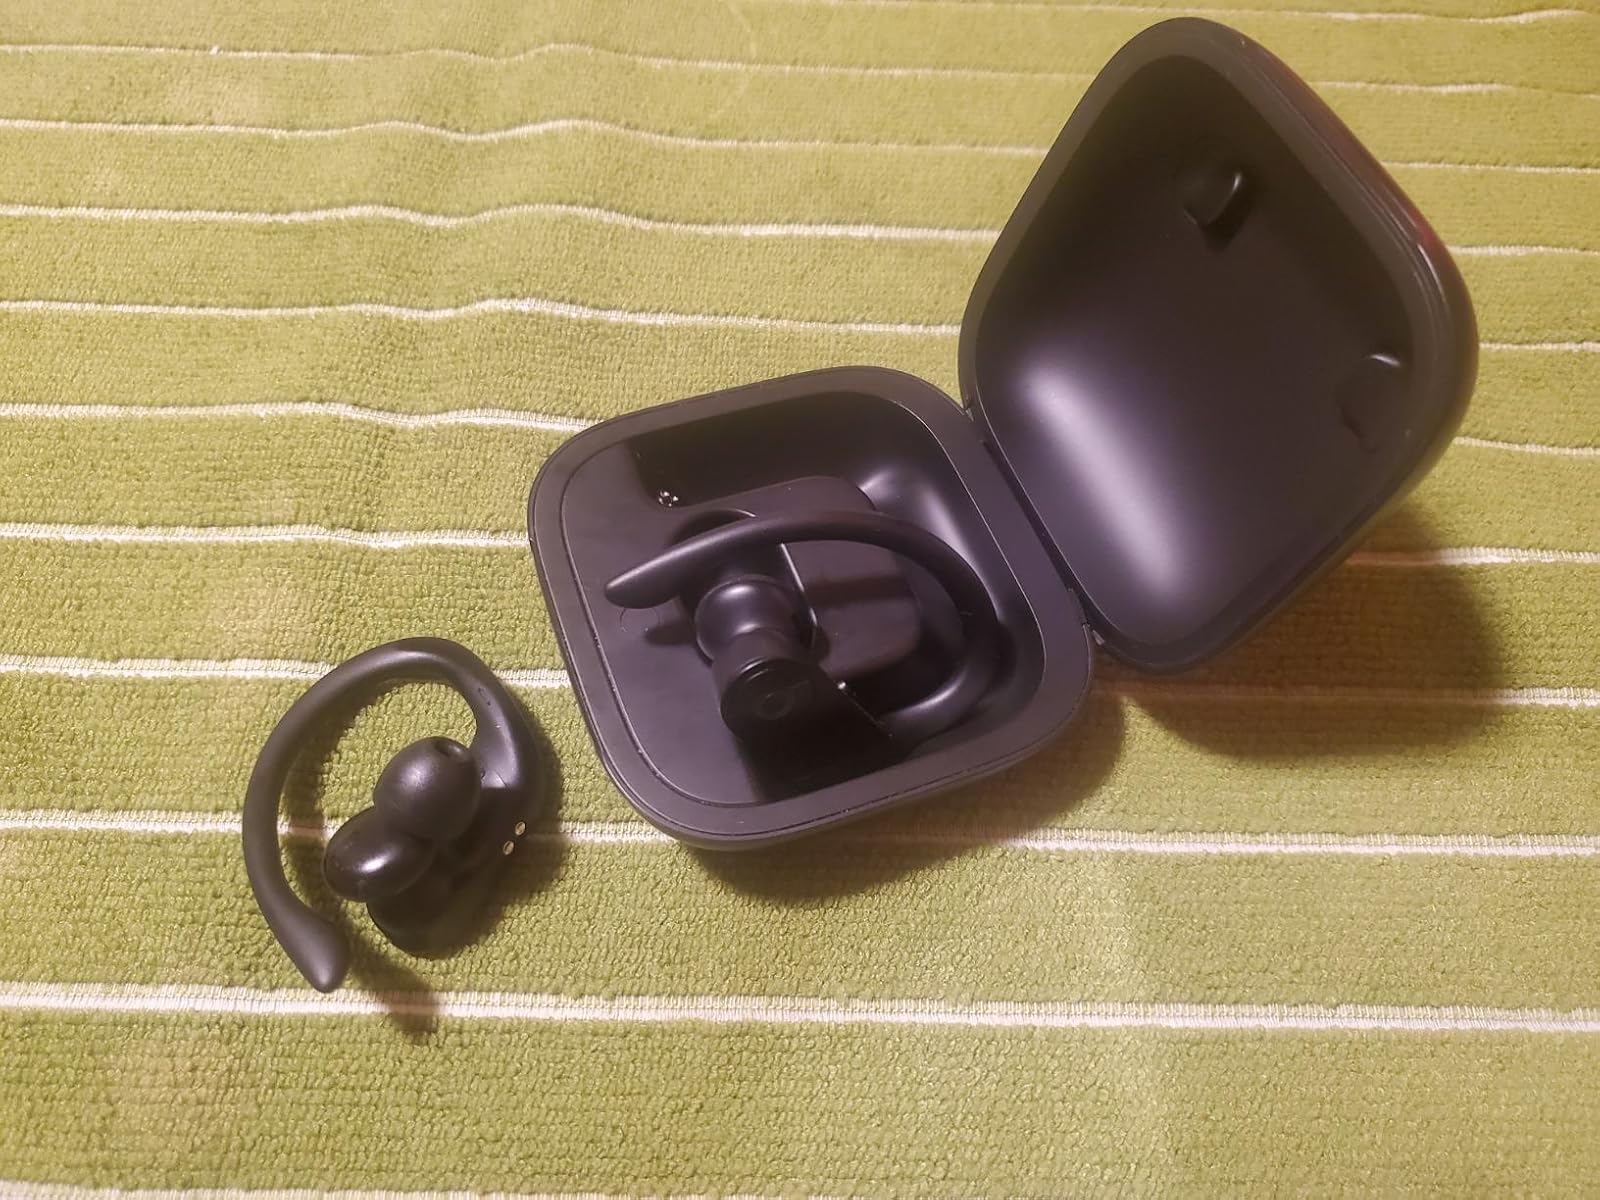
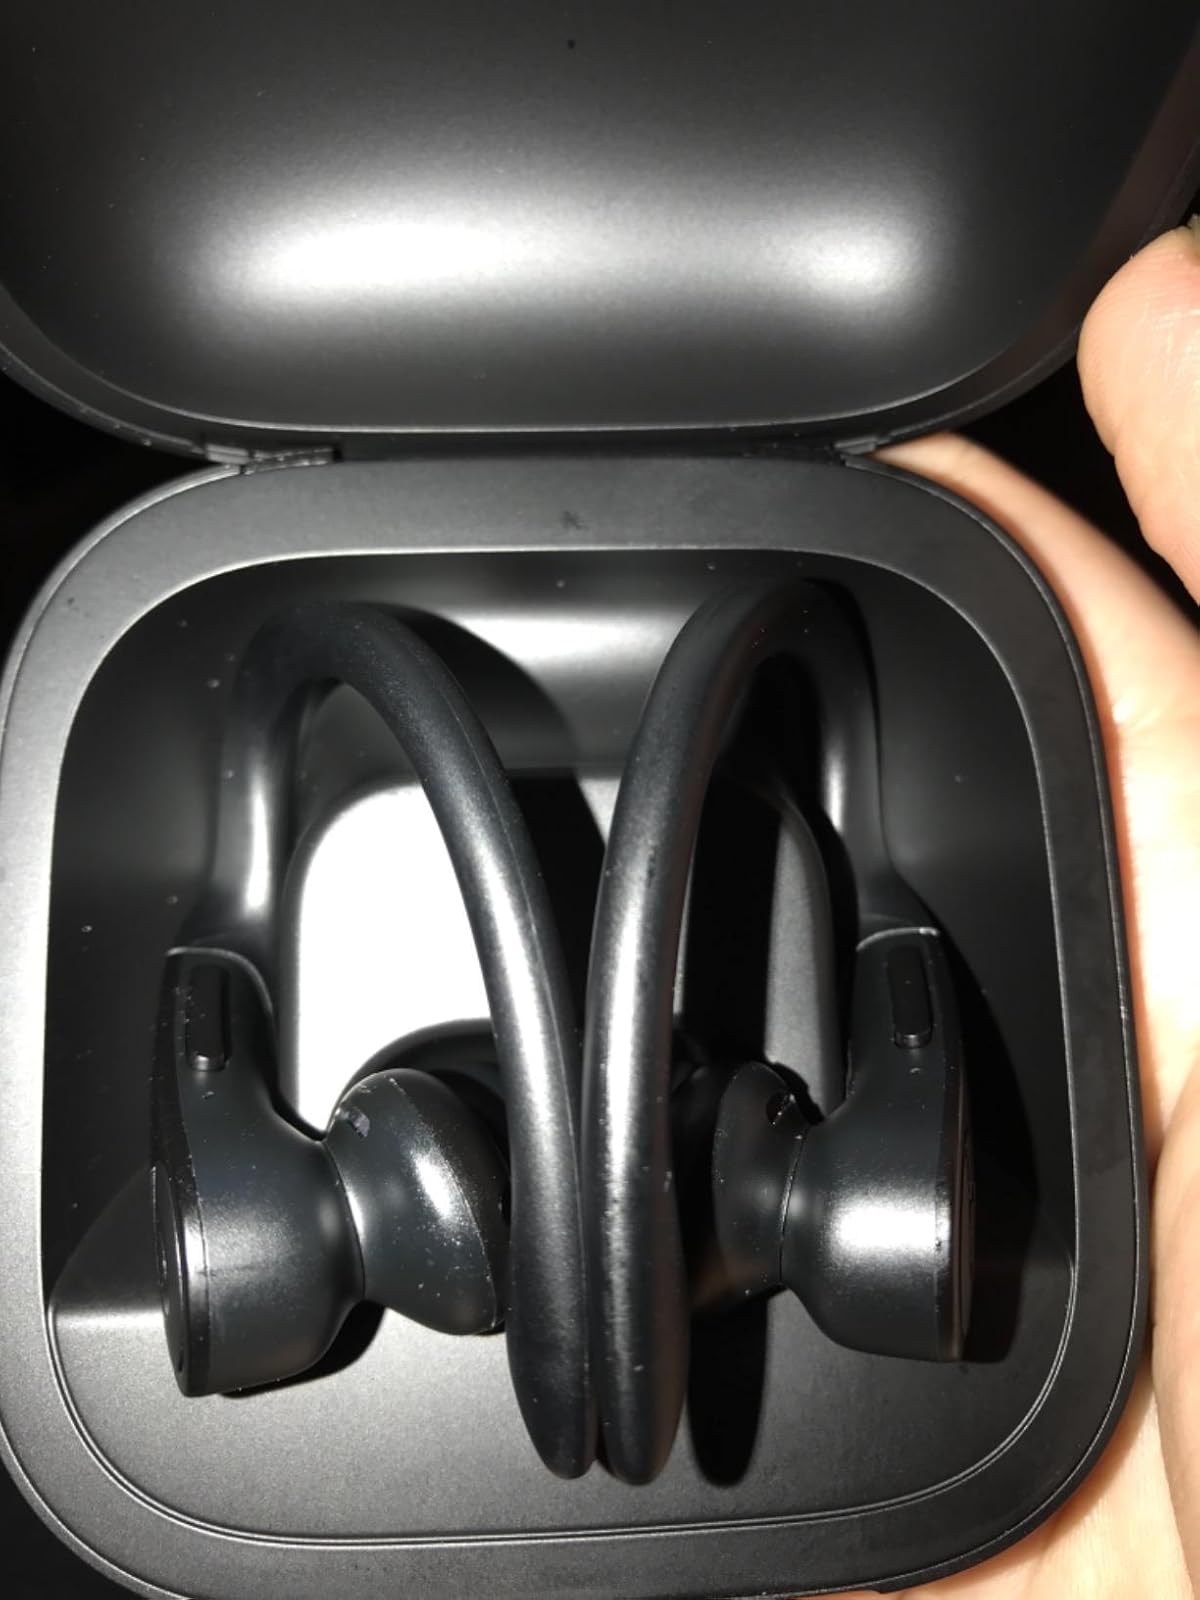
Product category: earbuds
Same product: yes